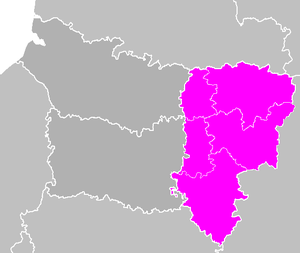
Carte des circonscriptions de l'Aisne